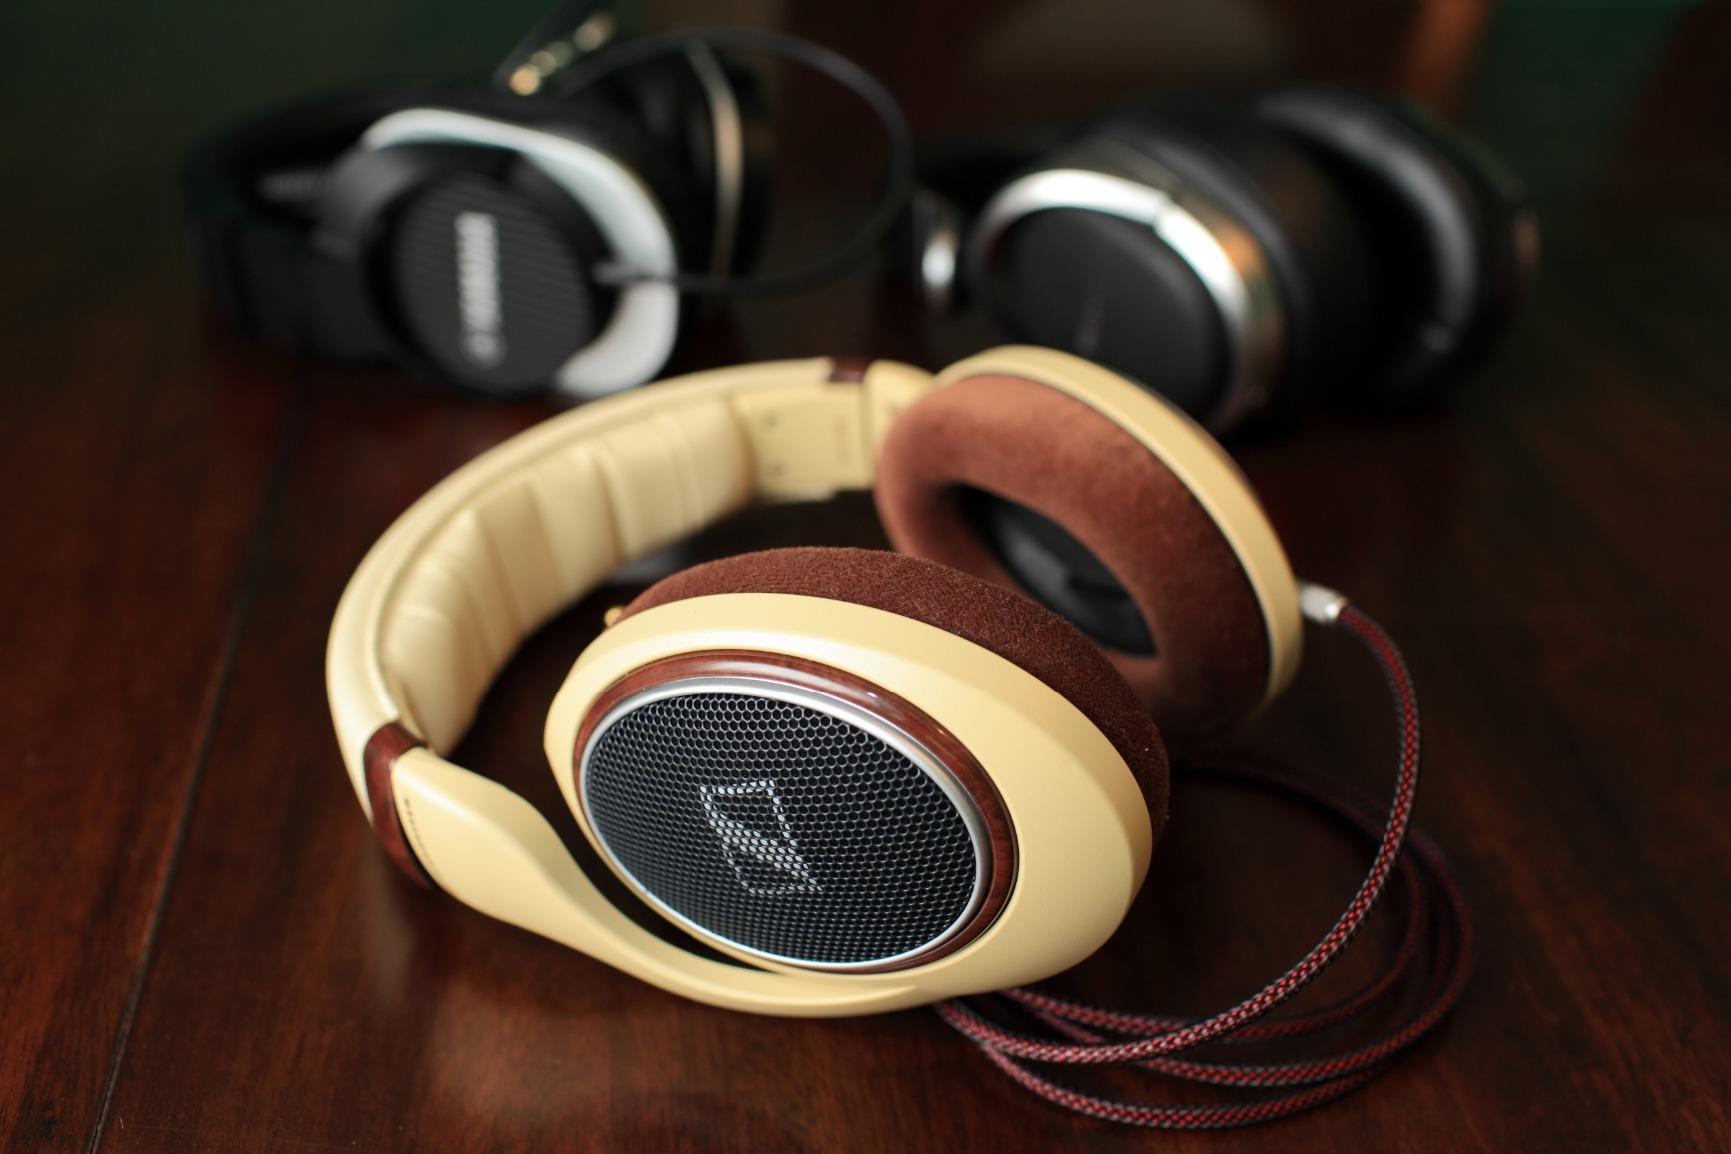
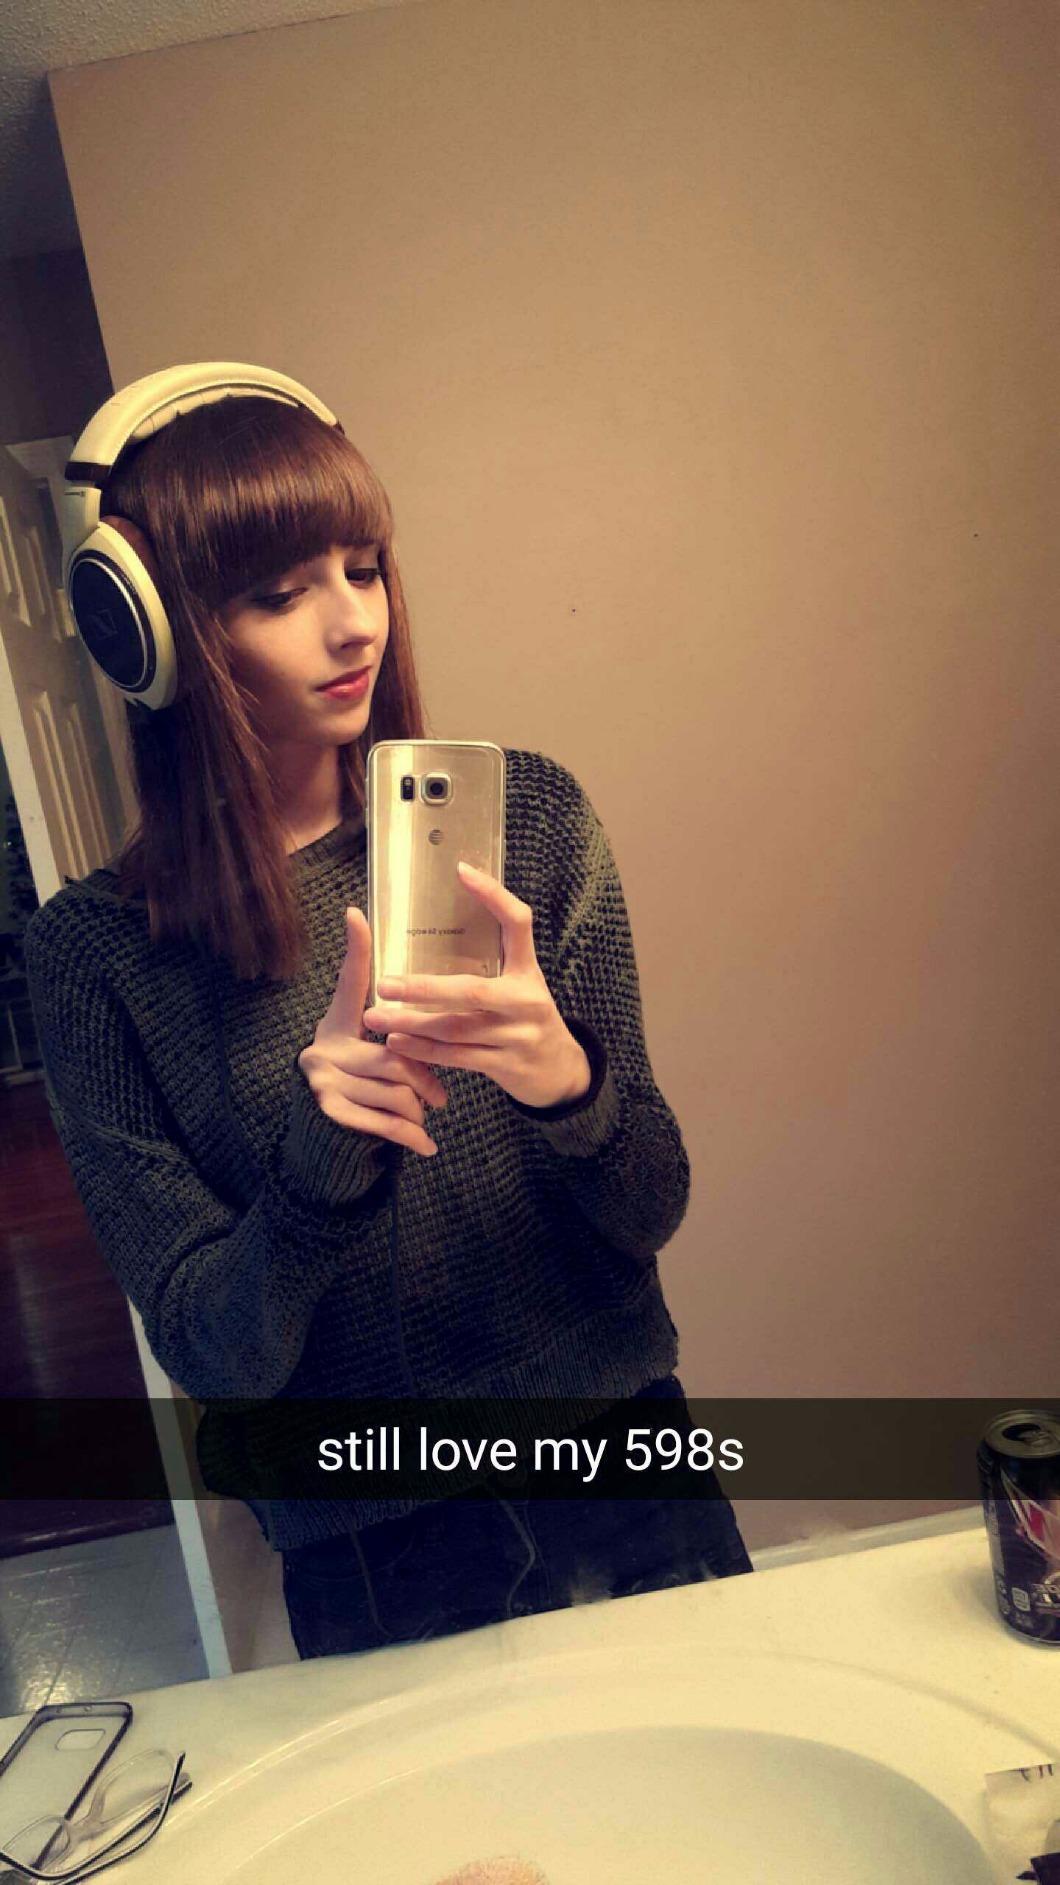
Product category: headphones
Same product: yes